TenPuru

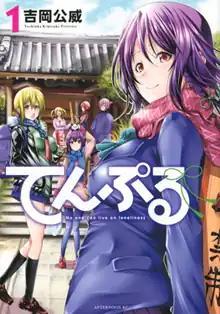
First volume cover

is a Japanese manga series written and illustrated by Kimitake Yoshioka. It has been serialized in Kodansha's online platform "Comic Days" since September 2018. A 12-episode anime television series adaptation by Gekkou aired from July to September 2023.